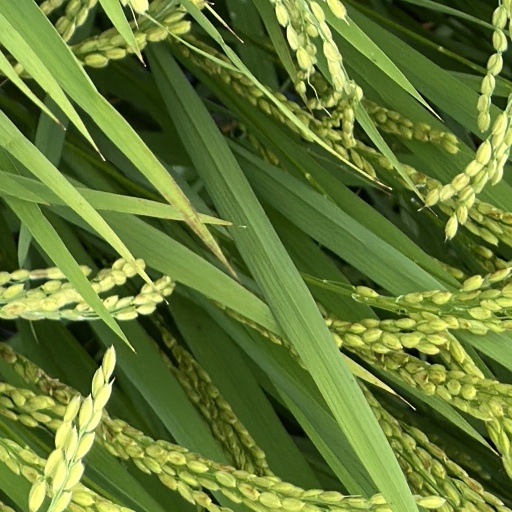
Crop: rice